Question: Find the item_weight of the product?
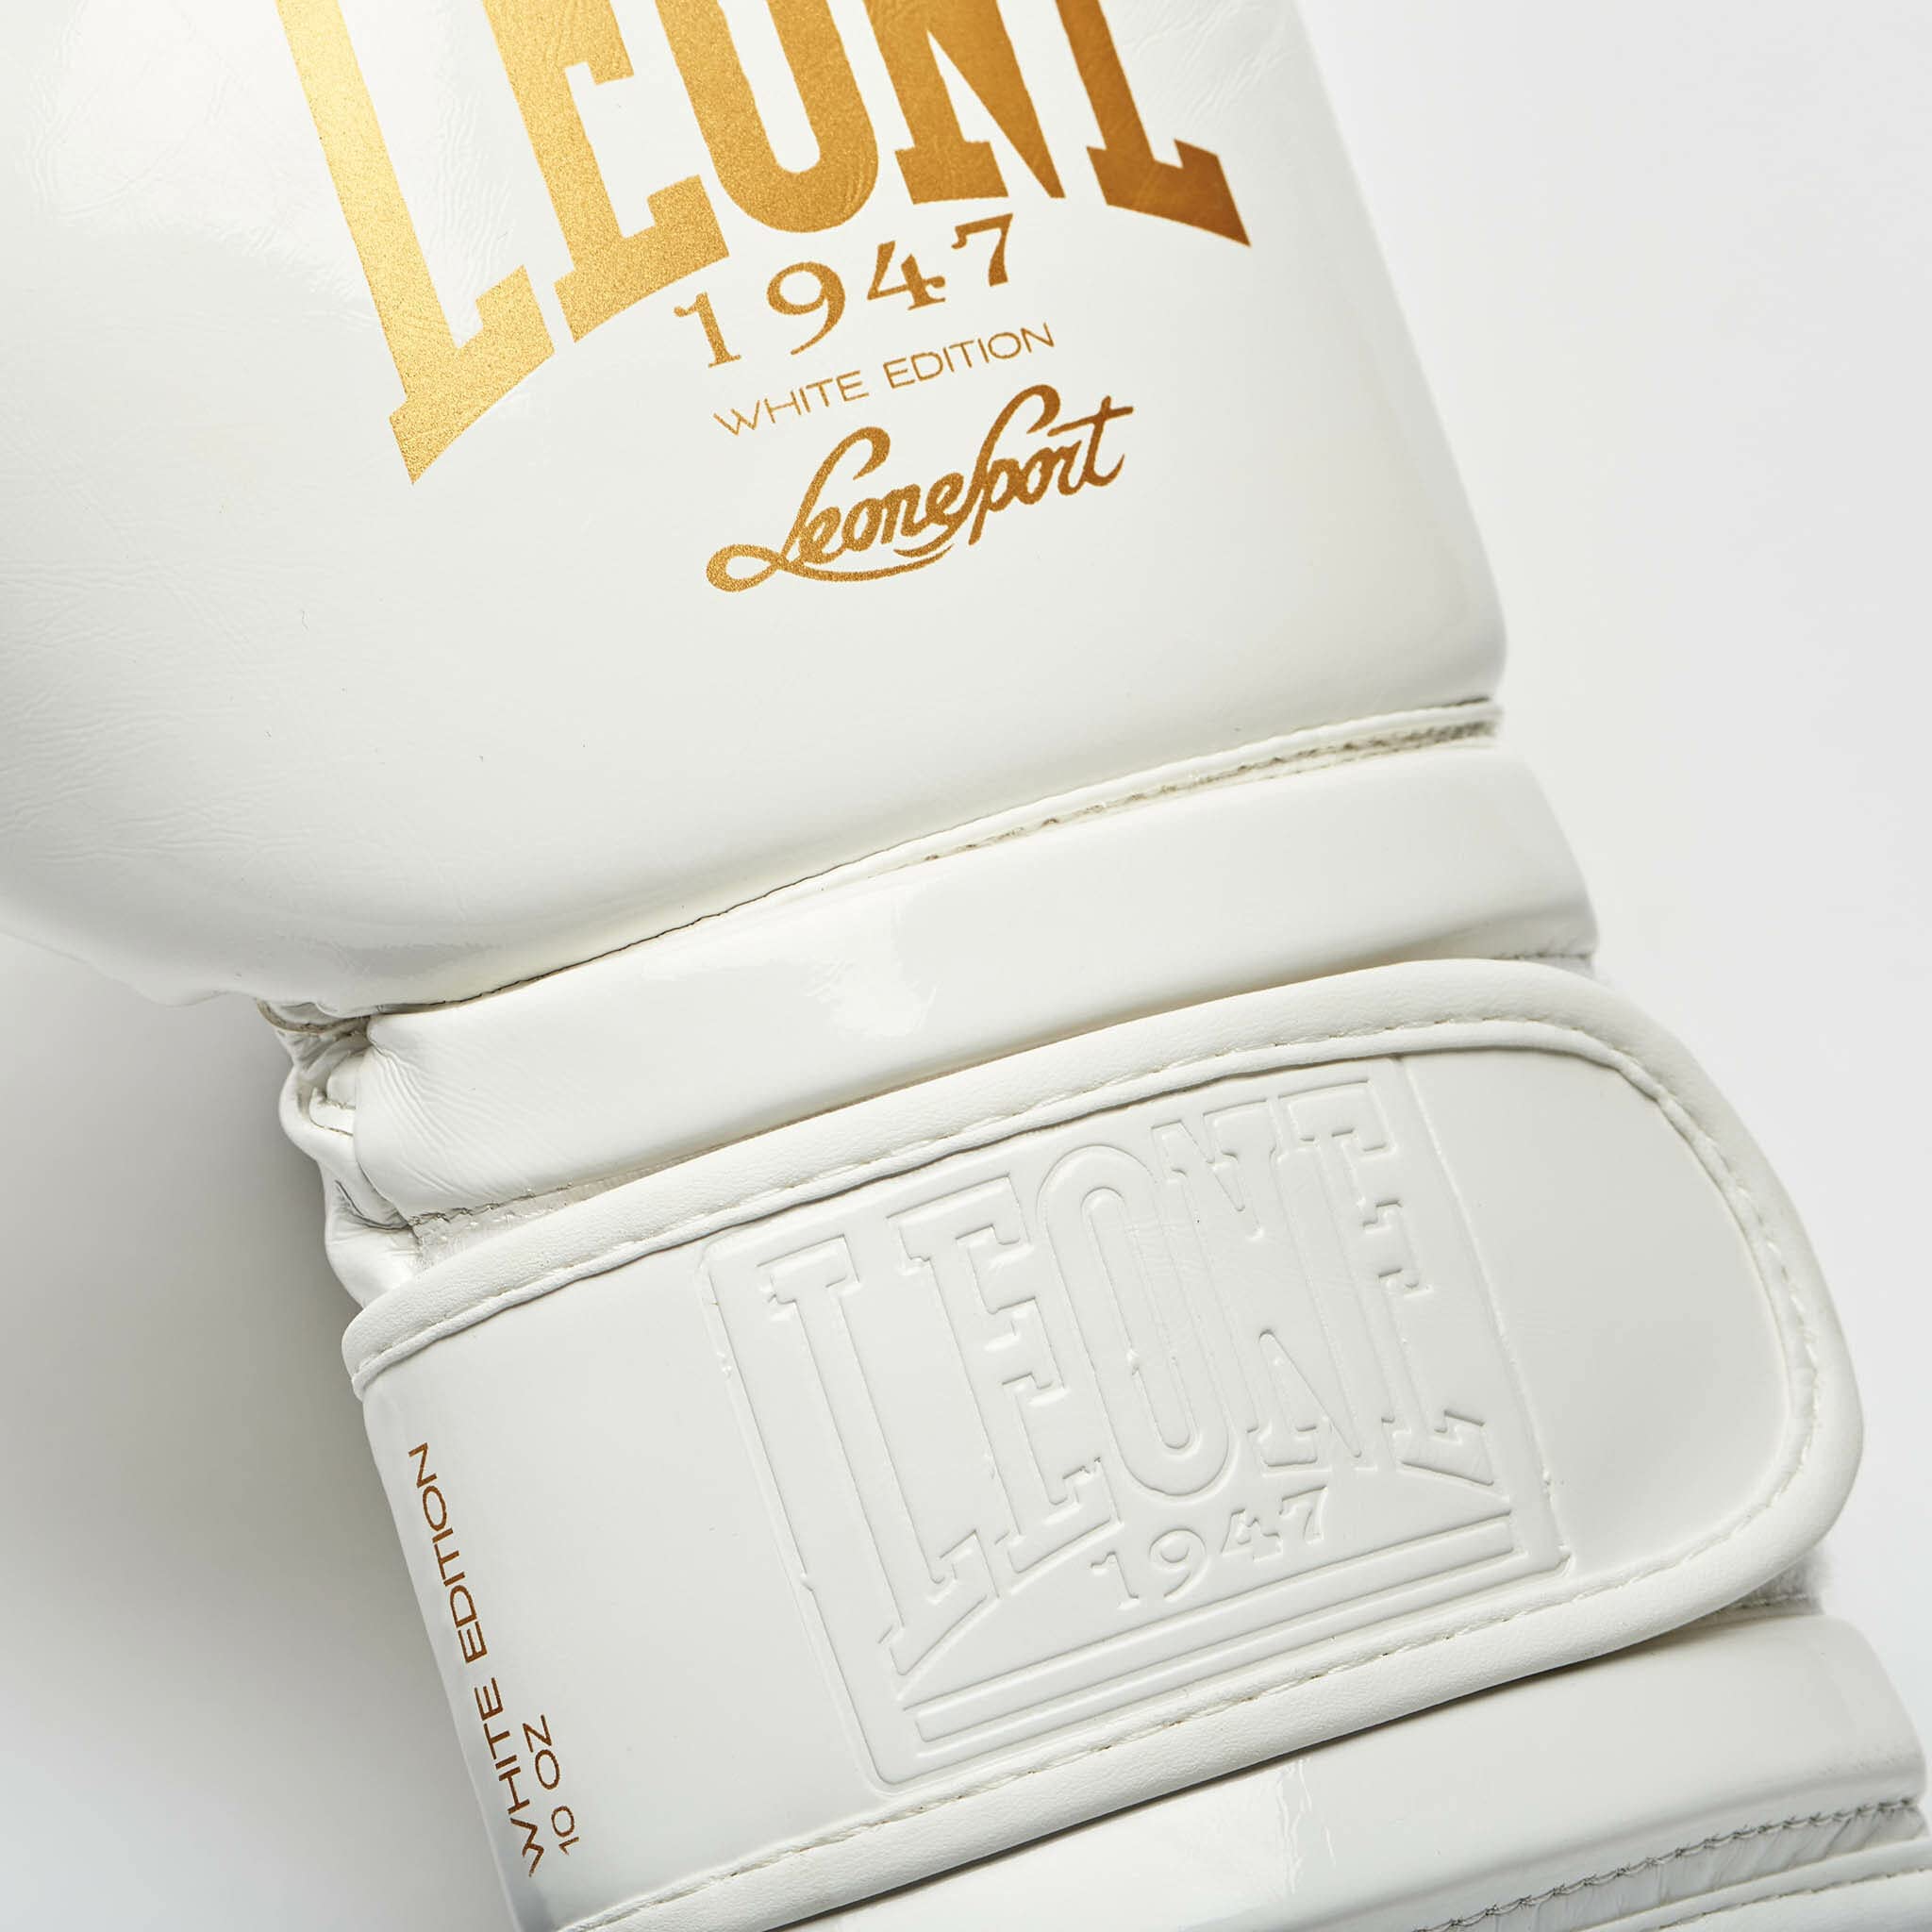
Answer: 10.0 ounce